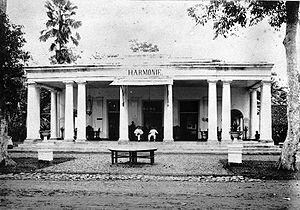
Banyumas est une ville d'Indonésie dans la province de Java central, située sur la rivière Serayu. La ville est située dans le kabupaten de Banyumas auquel elle a donné son nom, mais dont elle n'est pas le chef-lieu qui est la ville de Purwokerto